Fall of Tenochtitlan

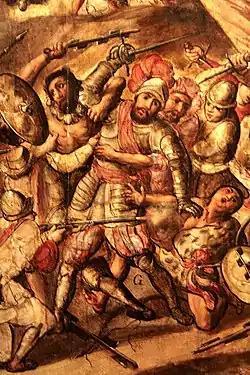
During the siege of Tenochtitlan, Hernan Cortés narrowly escaped capture by Aztec warriors. Detail of a painting at the Museo de América, Madrid, Spain.

Before reaching Tlaxcala, the scanty Spanish forces arrived at the plain of Otumba Valley (Otompan), where they were met by a vast Aztec army intent on their destruction. The Aztecs intended to cut short the Spanish retreat from Tenochtitlan and annihilate them. Here, the Aztecs made their own errors of judgement by underestimating the shock value of the Spanish caballeros because all they had seen was the horses traveling gingerly on the wet paved streets of Tenochtitlan. They had never seen them used in open battle on the plains. By marshalling on an open plain, they also allowed experienced Spanish commanders to bring to bear their own tactics, weaponry, and the know-how of European warfare.